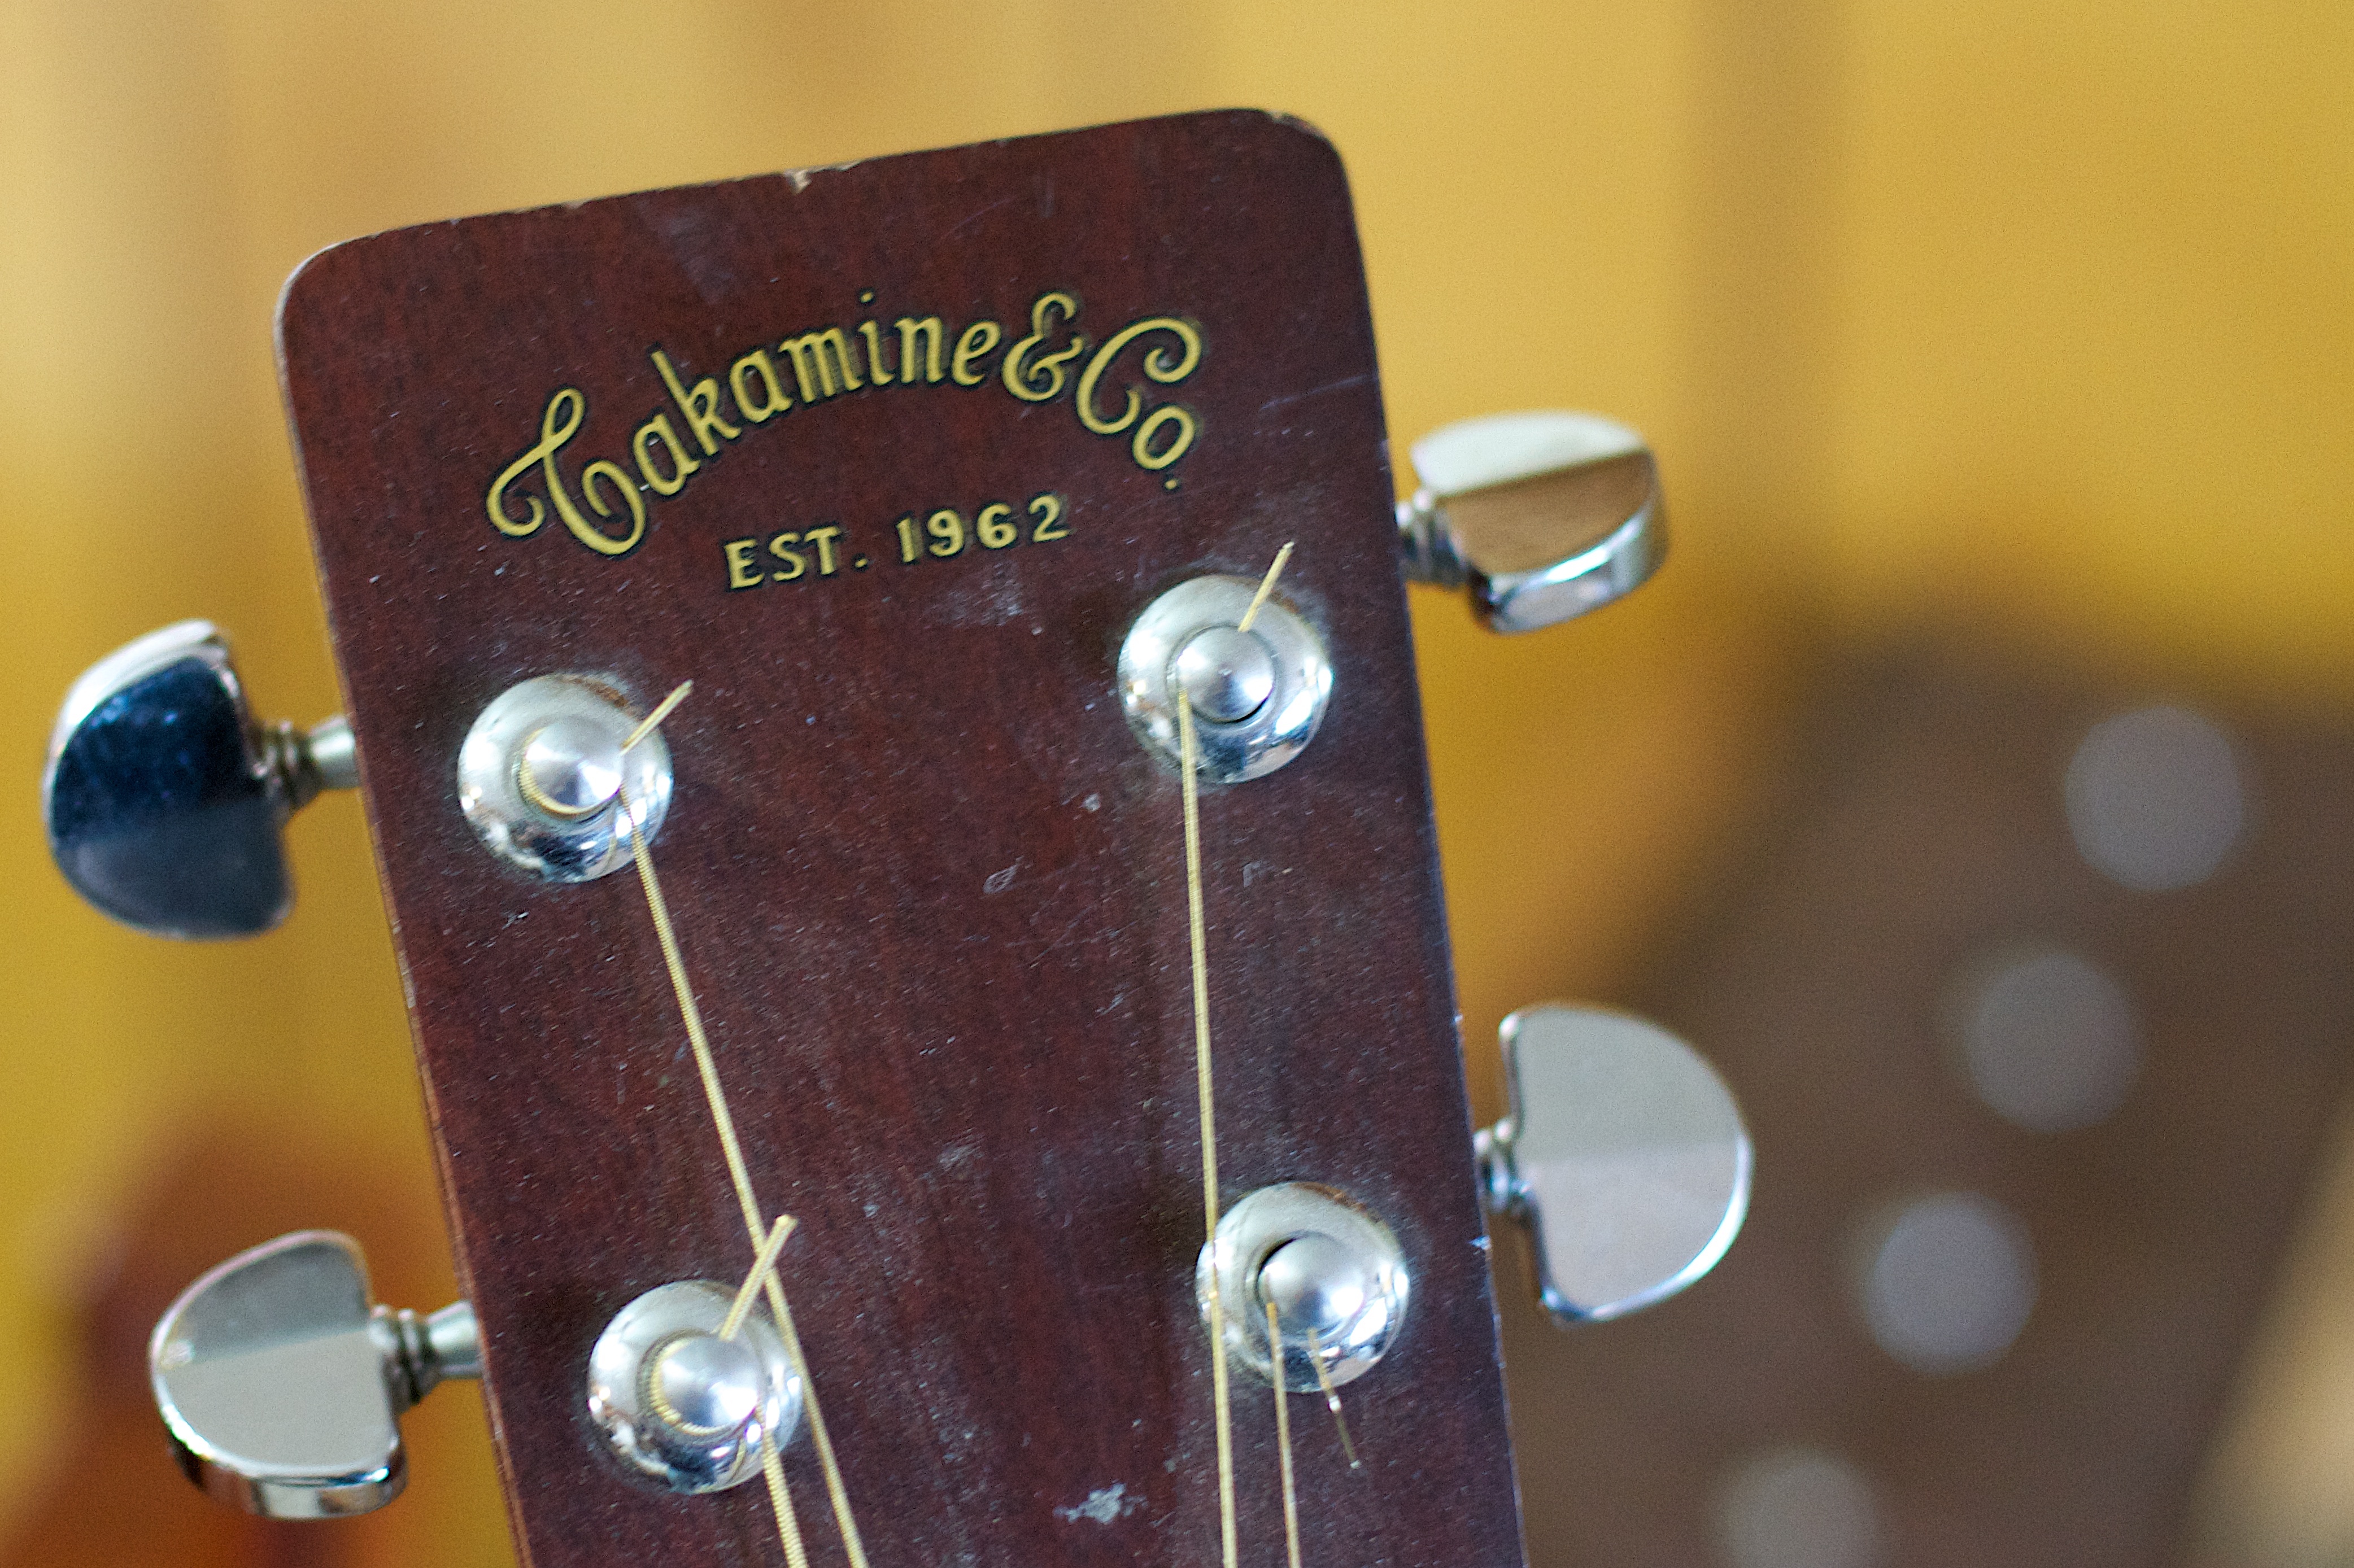
guitar, musical instrument, acoustic guitar, plucked string instruments, string instrument, electric guitar, ukulele